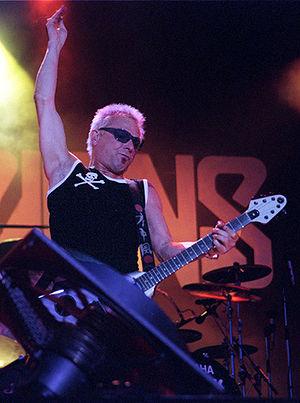
Scorpions est un groupe de hard rock allemand, originaire d'Hanovre. Leur premier album voit le jour en 1972. Le groupe connaît un prestige planétaire – surtout à partir des années 1980 – grâce à des titres hard rock tels que No One Like You en 1982 ou Rock You Like a Hurricane en 1984 et des ballades à l'instar de Still Loving You ou Wind of Change et Send Me an Angel en 1990, des chansons à grand succès commercial. Le déclin médiatique venu à partir des années 1990, les protagonistes se sont tournés vers de nouvelles expériences, avec notamment l'album Moment of Glory, Acoustica mais reviennent à leurs recettes traditionnelles en 2010 avec l'album Sting in the Tail.